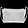
Label: Bag